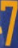
Number: 7